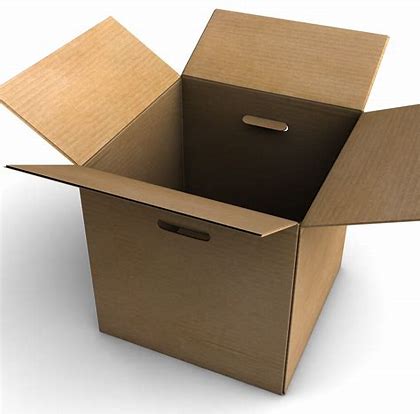
Label: cardboard